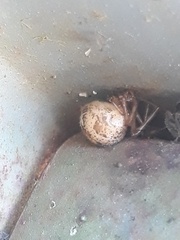
Species: Parasteatoda_tepidariorum